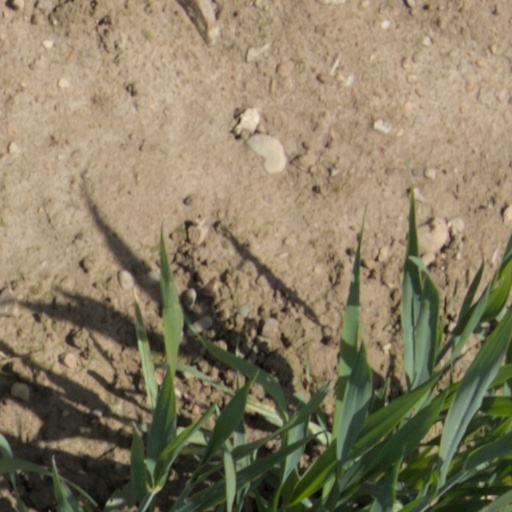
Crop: wheat